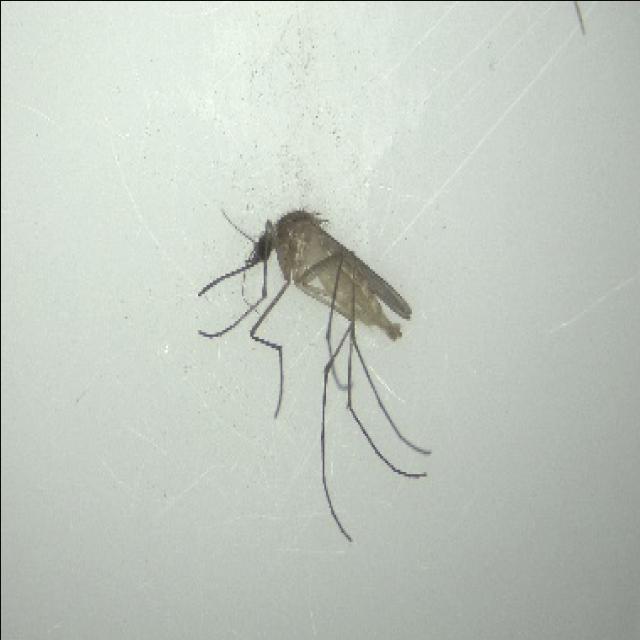
Species: culex_pipiens